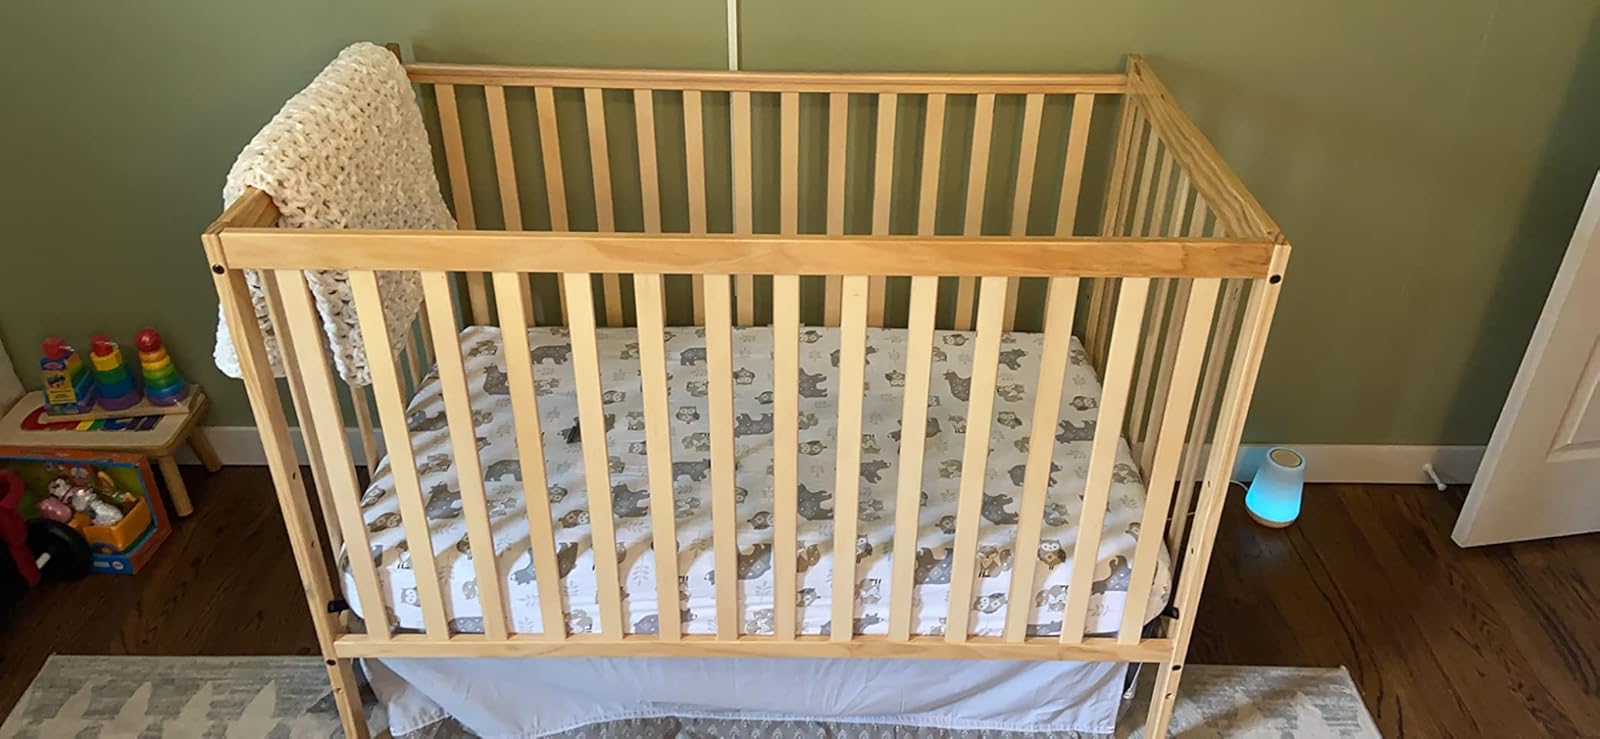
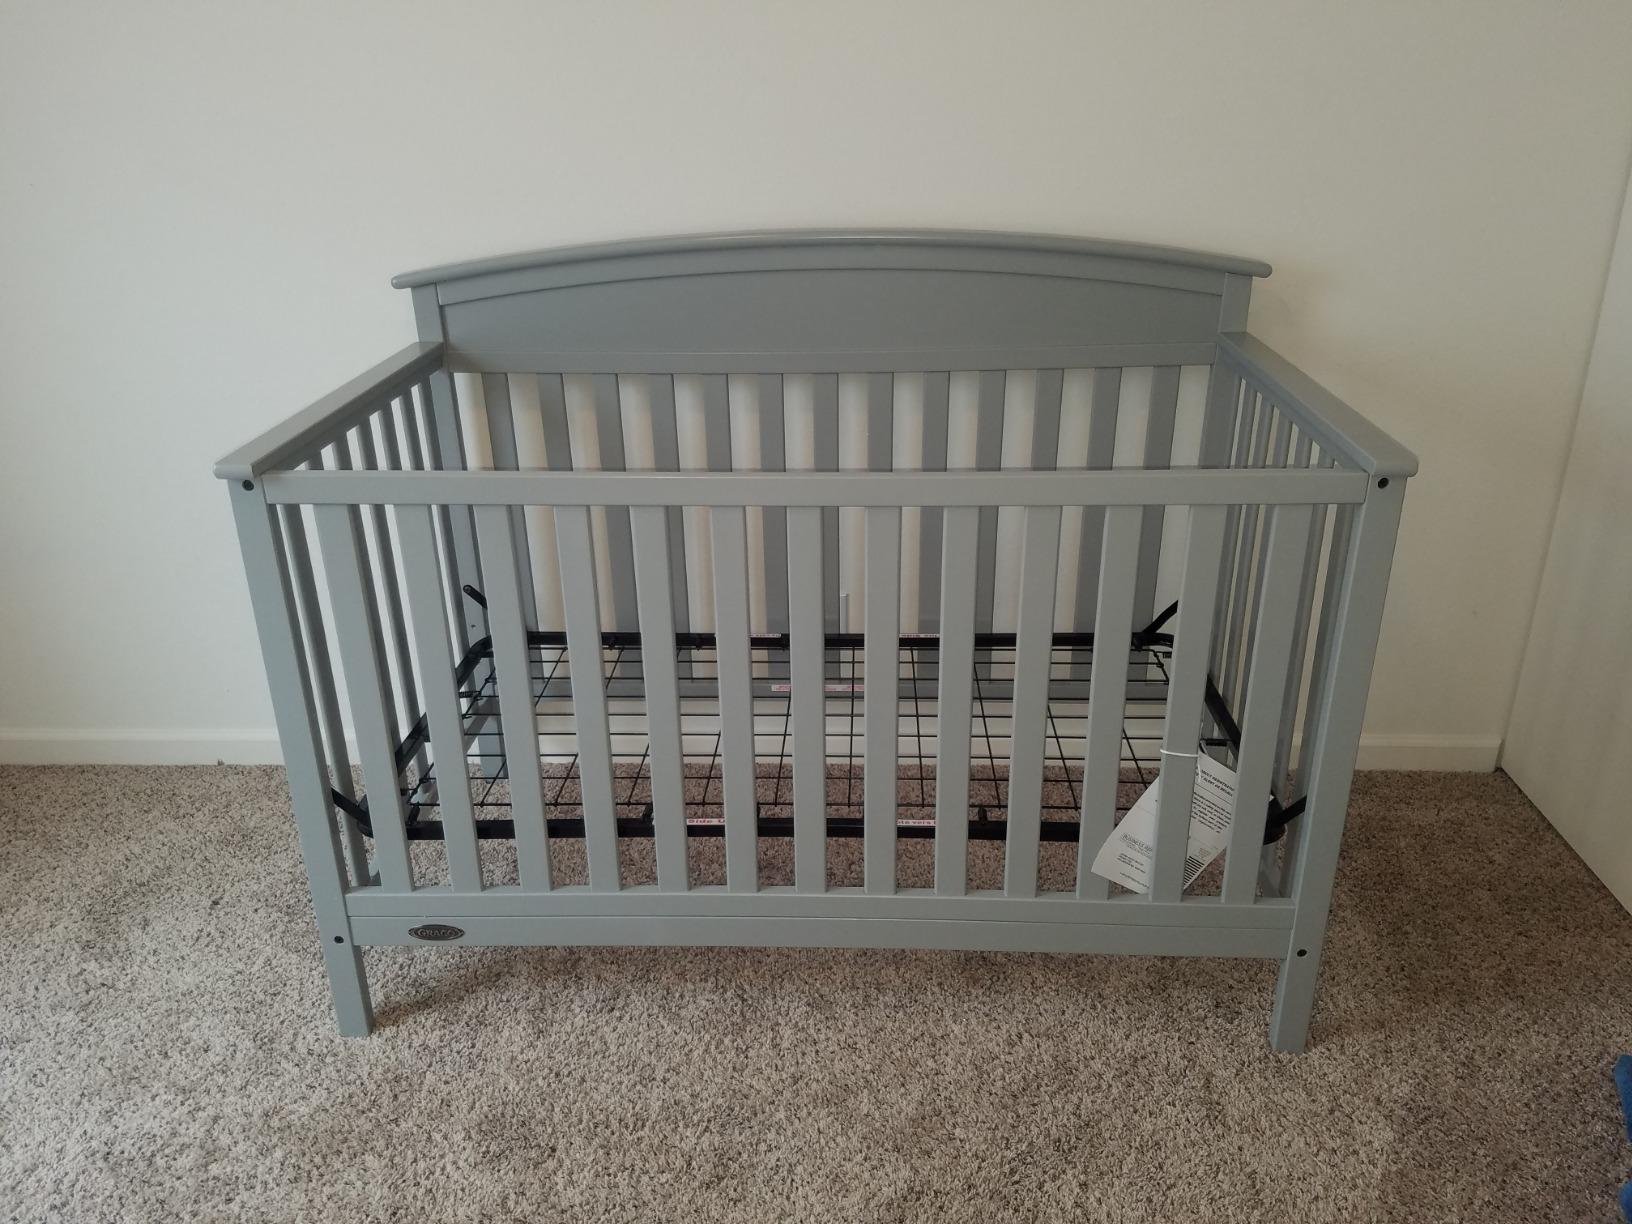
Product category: products_crib
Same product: no